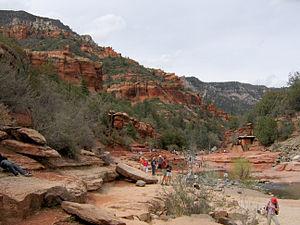
Slide Rock State Park est un Parc d'Etat de l'Arizona situé à Oak Creek Canyon à 11 km au nord de Sedona, Arizona. Il tire son nom d'un toboggan naturel formé par le lit glissant de l'Oak Creek. Slide Rock State Park est situé sur les terres de la forêt nationale de Coconino et est cogéré par l'agence des parcs d'État de l'Arizona et le United States Forest Service. De hautes formations rocheuses rouges typiques de la région entourent également le parc, qui a une surface de 17 hectares.
Le canyon Oak Creek, en anglais Oak Creek Canyon, est une gorge des États-Unis, en Arizona, creusée par la Oak Creek, un affluent indirect du fleuve Colorado.